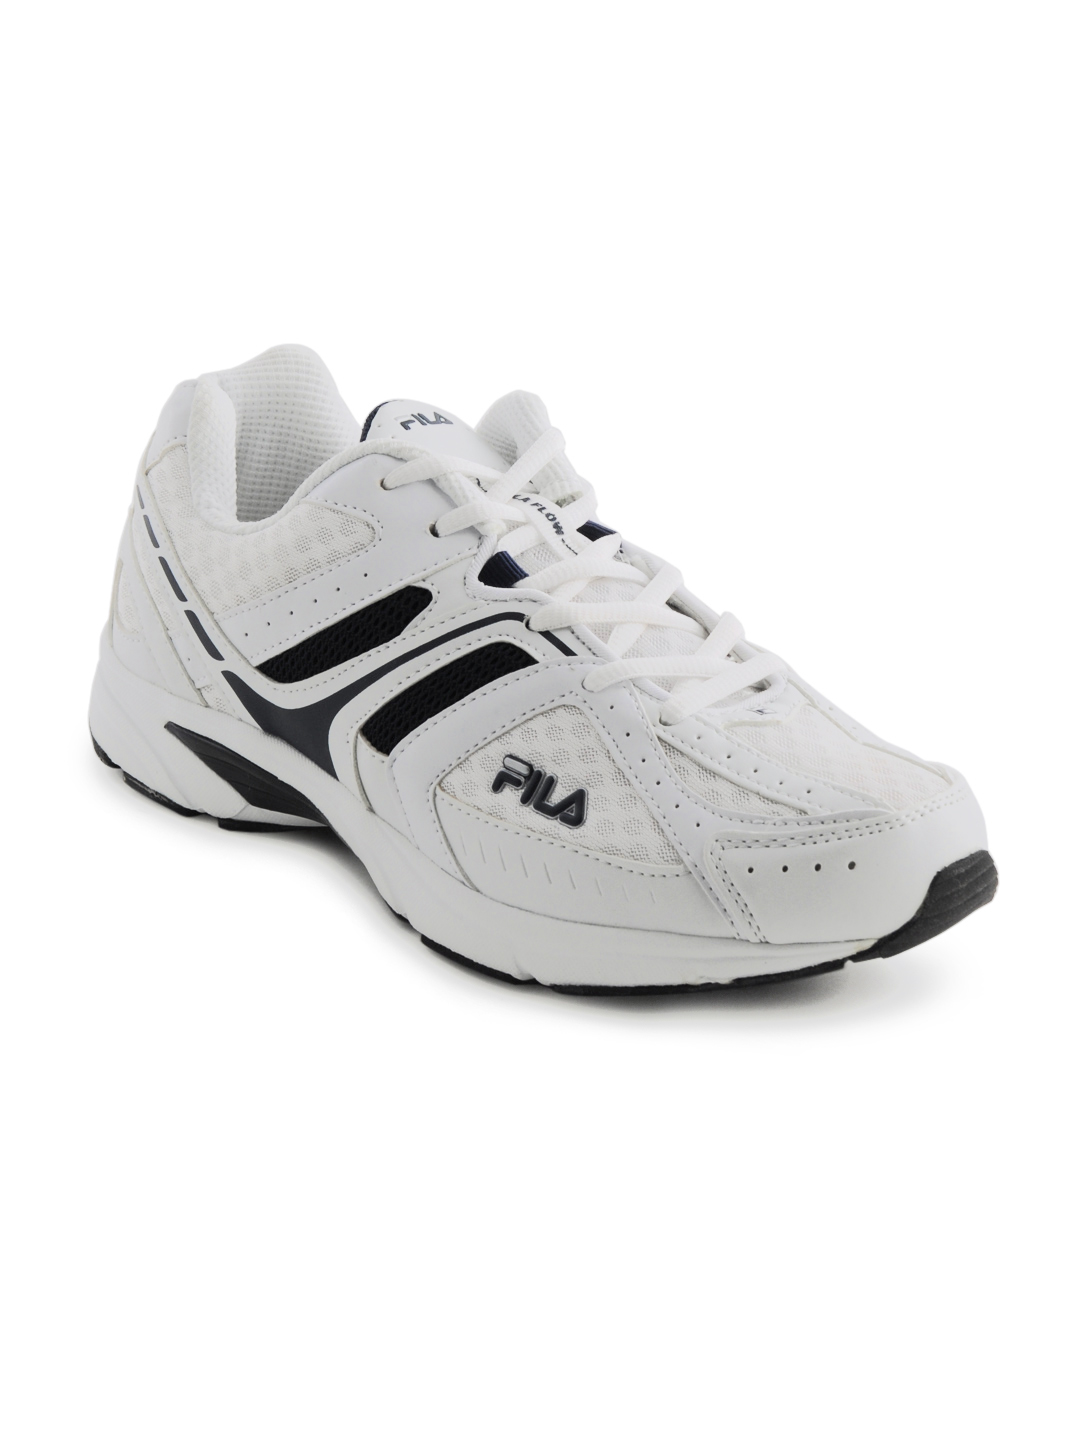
Fila Men Cavier White Sports Shoes
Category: Footwear / Shoes / Sports Shoes
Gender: Men
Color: White
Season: Summer 2013
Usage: Sports